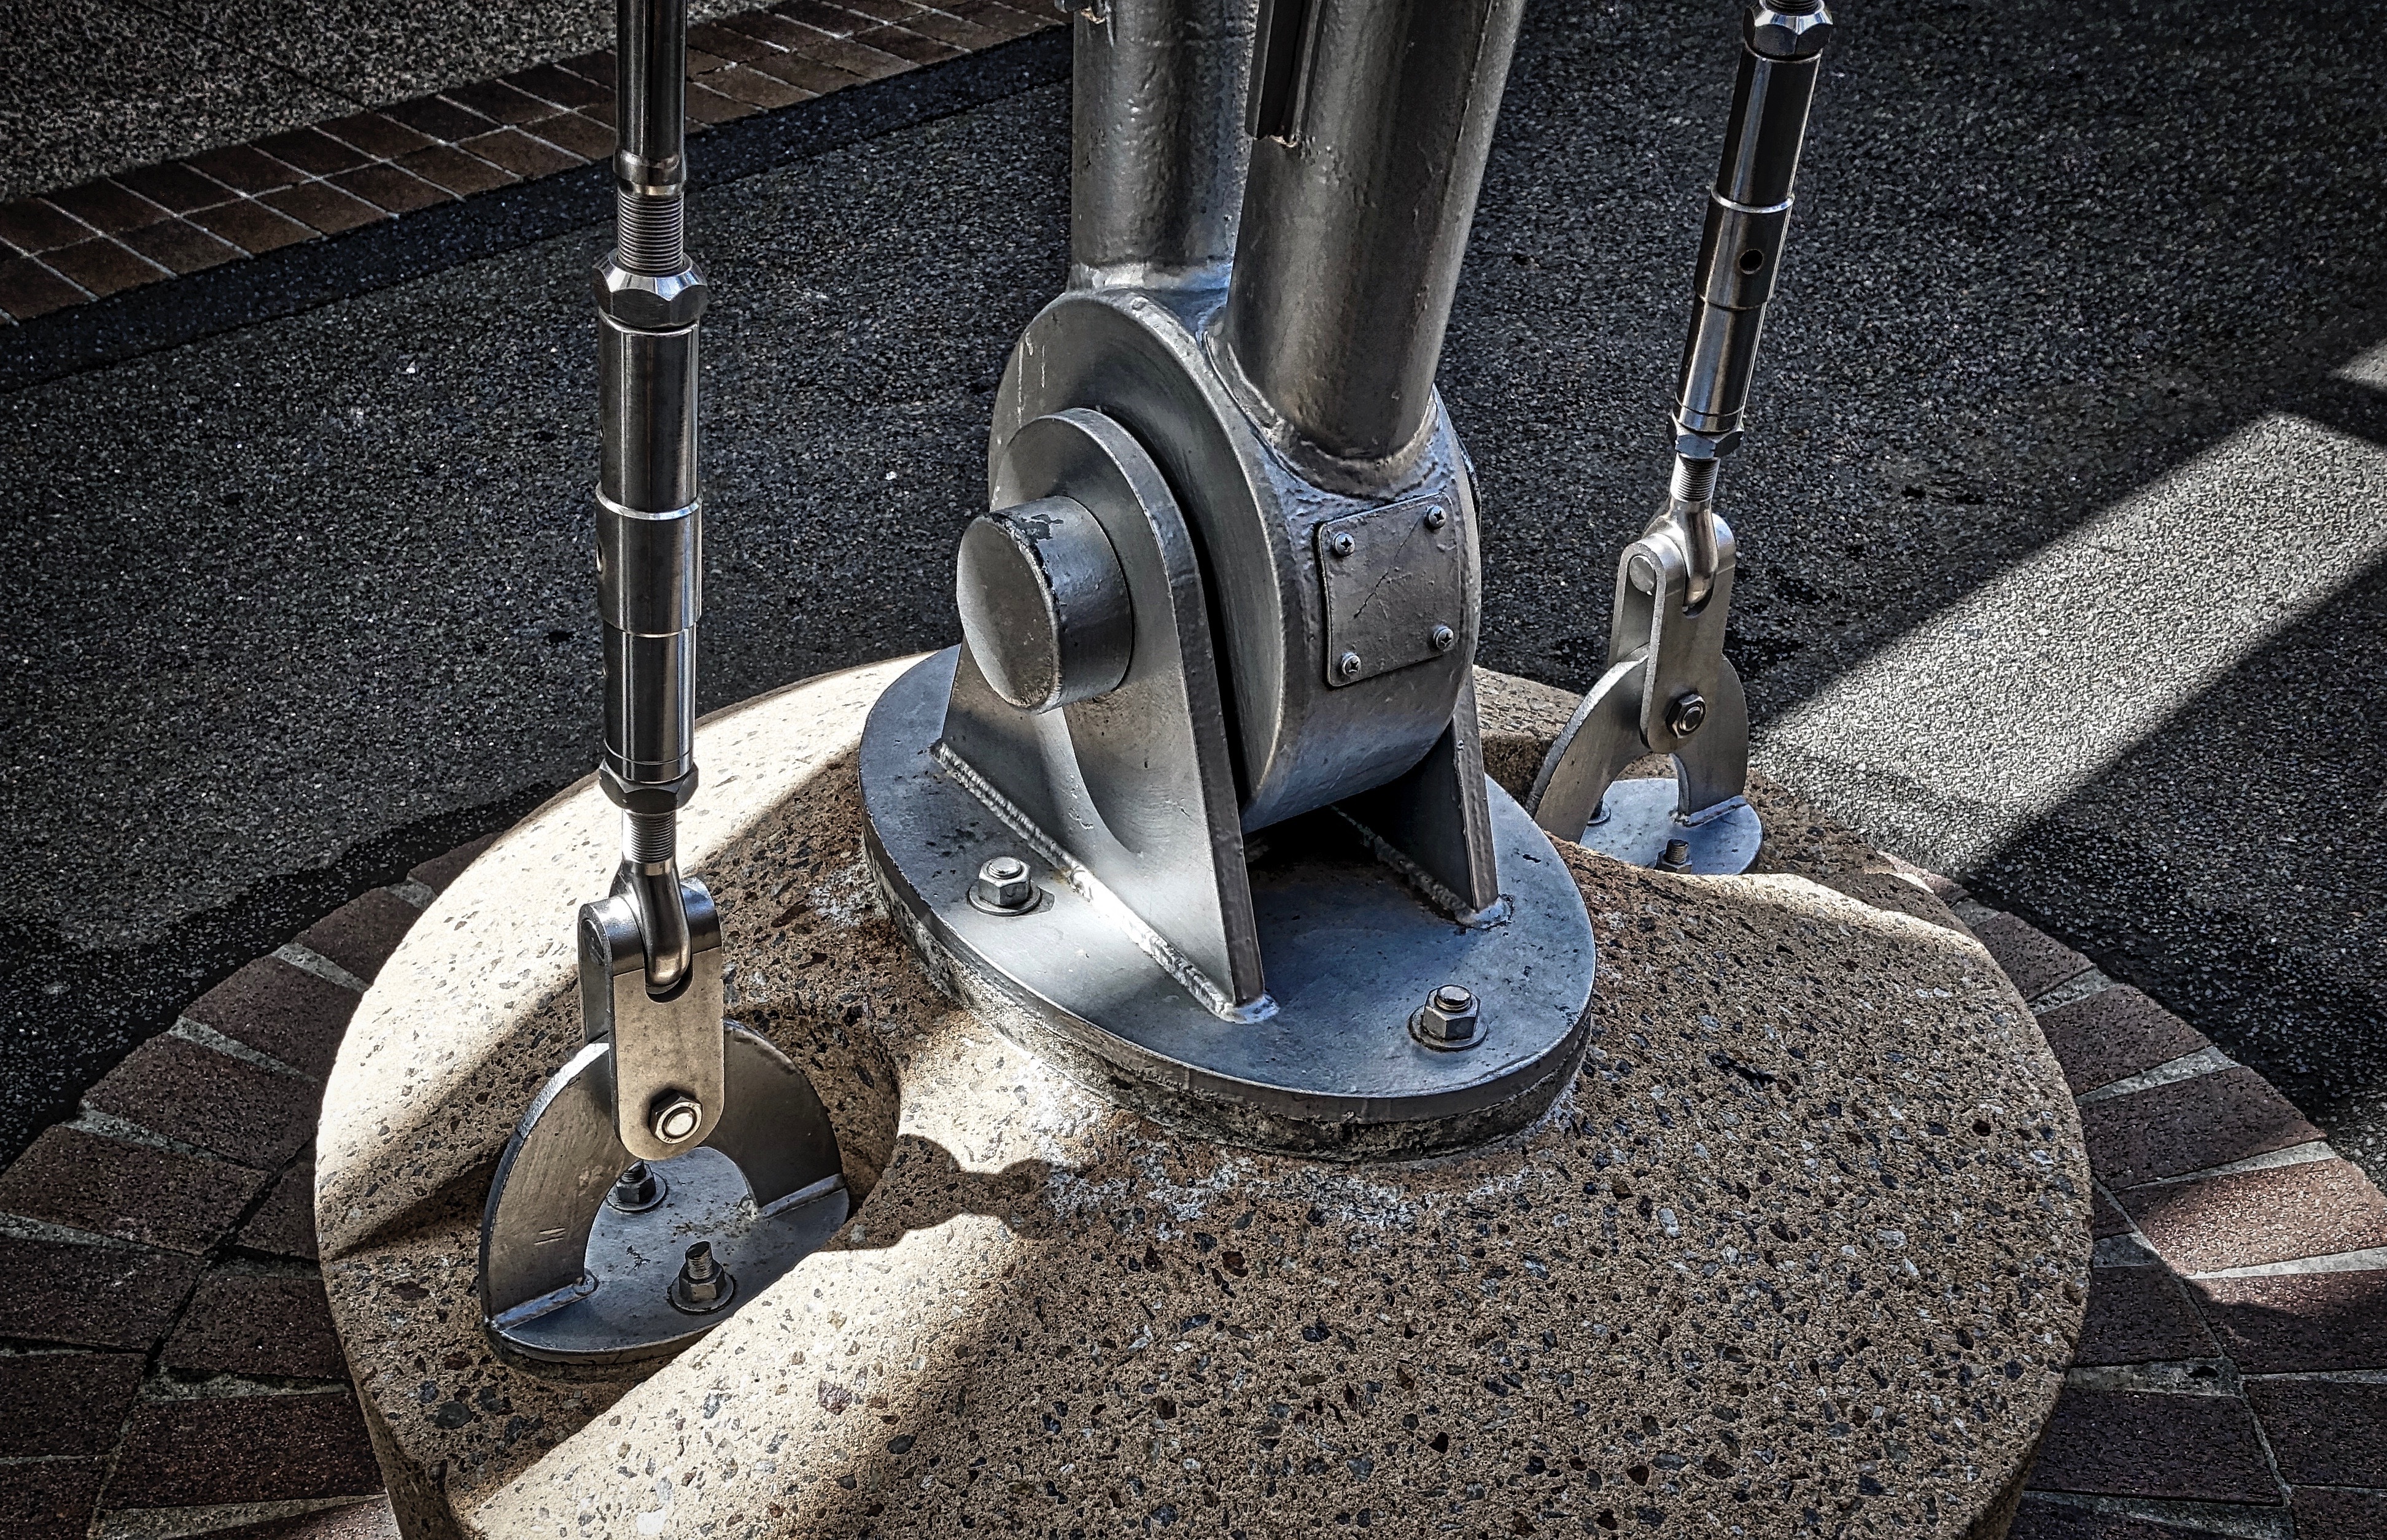
wheel, floor, asphalt, metal, stainless steel, engineering, mechanical, connection, metallic, flooring, anchor point